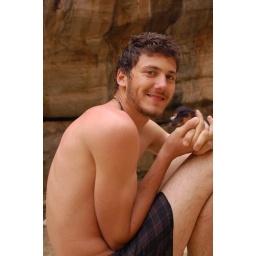
in 'Arugut River', in KIbutz 'En-Gedi'.This is Yuval, after a short bath in the water [21/3/07]